Christmas in Mexico

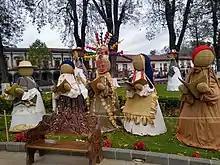
Part of the monumental nativity in the Vasco de Quiroga Plaza in Pátzcuaro, displaying the traditional plant-fiber crafts of Michoacán.

The most traditional and important Navidad decoration is the nativity scene. It is generally set up by December 12, left on display until February 2, and is found in homes and churches. Nativity scenes were introduced to Mexico in the early colonial period when the first Mexican monks taught the Indigenous people to carve the figures. The basic setup is similar to those in other parts of the world, with a focus on the Holy Family, surrounded by angels, shepherds, and animals. The figures are sheltered by a portal that can take the shape of a cave, stone house, or cabin. Above the scene is a star, often with LED lights.